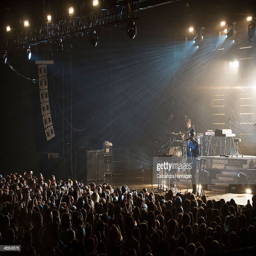
electronica artist performs live to a sold out crowd .